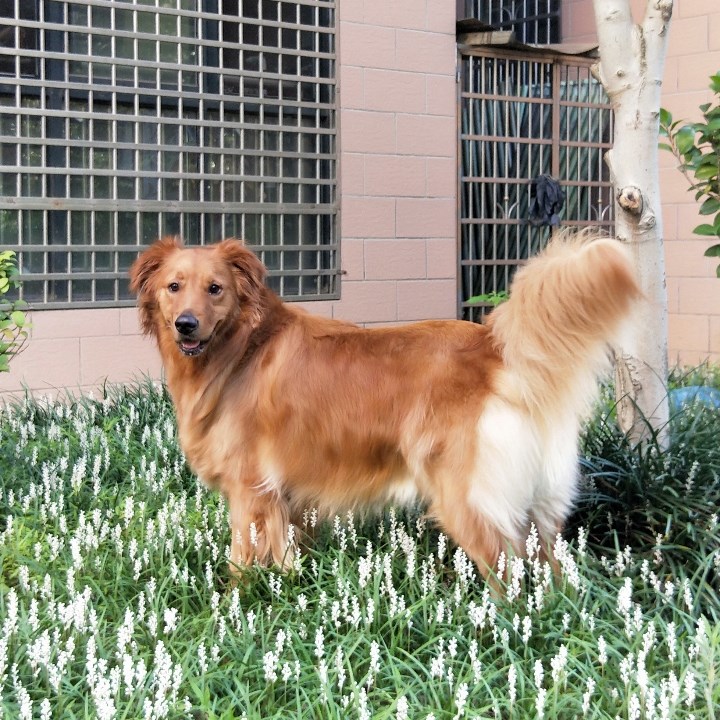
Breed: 5355-n000126-golden_retriever